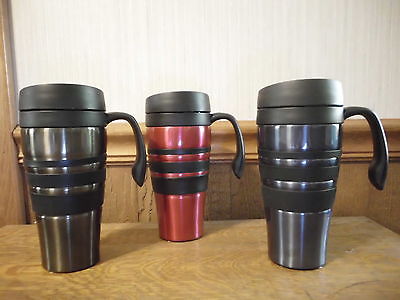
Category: mug